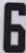
Number: 6